Devanathaswamy temple, Thiruvanthipuram

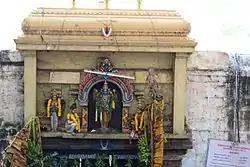
Plaque of the presiding deity in the sanctum

The temple is revered in "Nalayira Divya Prabandham", the 7th–9th century Vaishnava canon, by Thirumangai Alvar in eleven hymns. The temple is classified as a "Divya Desam", one of the 108 Vishnu temples that are mentioned in the book. Thirumangai mentions about the location of the temple under the foothills and glorified the scenic location surrounding the temple. He also mentions the various avatars of Vishnu. Srivillputhurar, in his "Villibharatam" narrates that the temple was visited by Arjuna, the Pandava prince during his pilgrimage. Divya Kavi Pillai Perumal Aiyangar in his "Ashta Prabanda" states that heavens shower flowers on the devotees of the temple.